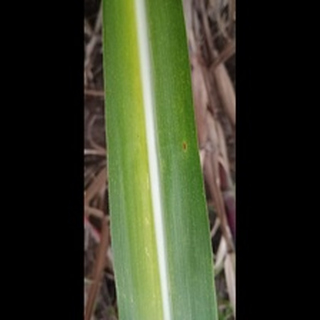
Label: sugarcane_yellow_leaf_disease